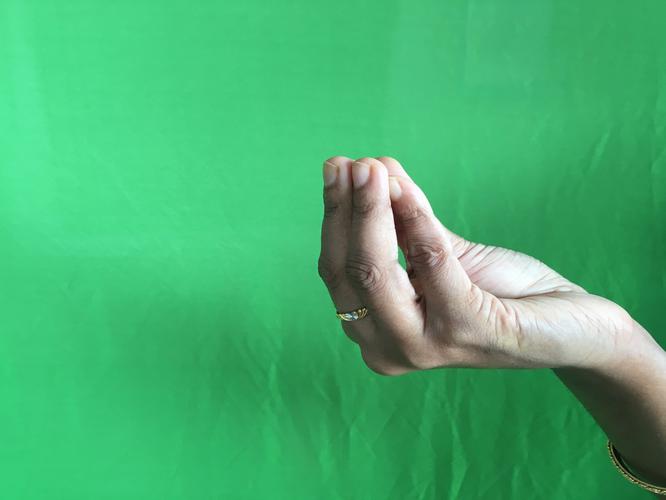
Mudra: Mukulam
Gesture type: single_hand